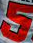
Number: 5